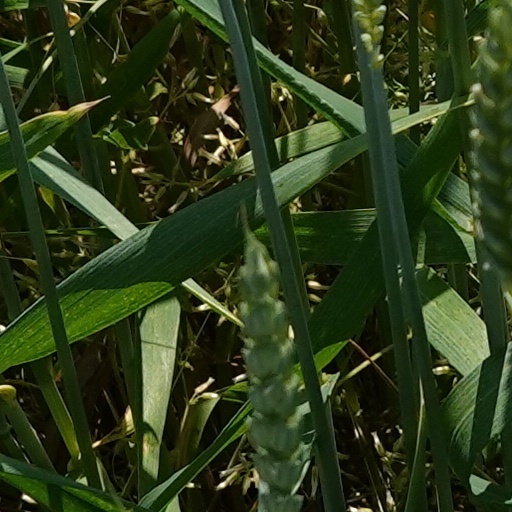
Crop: wheat